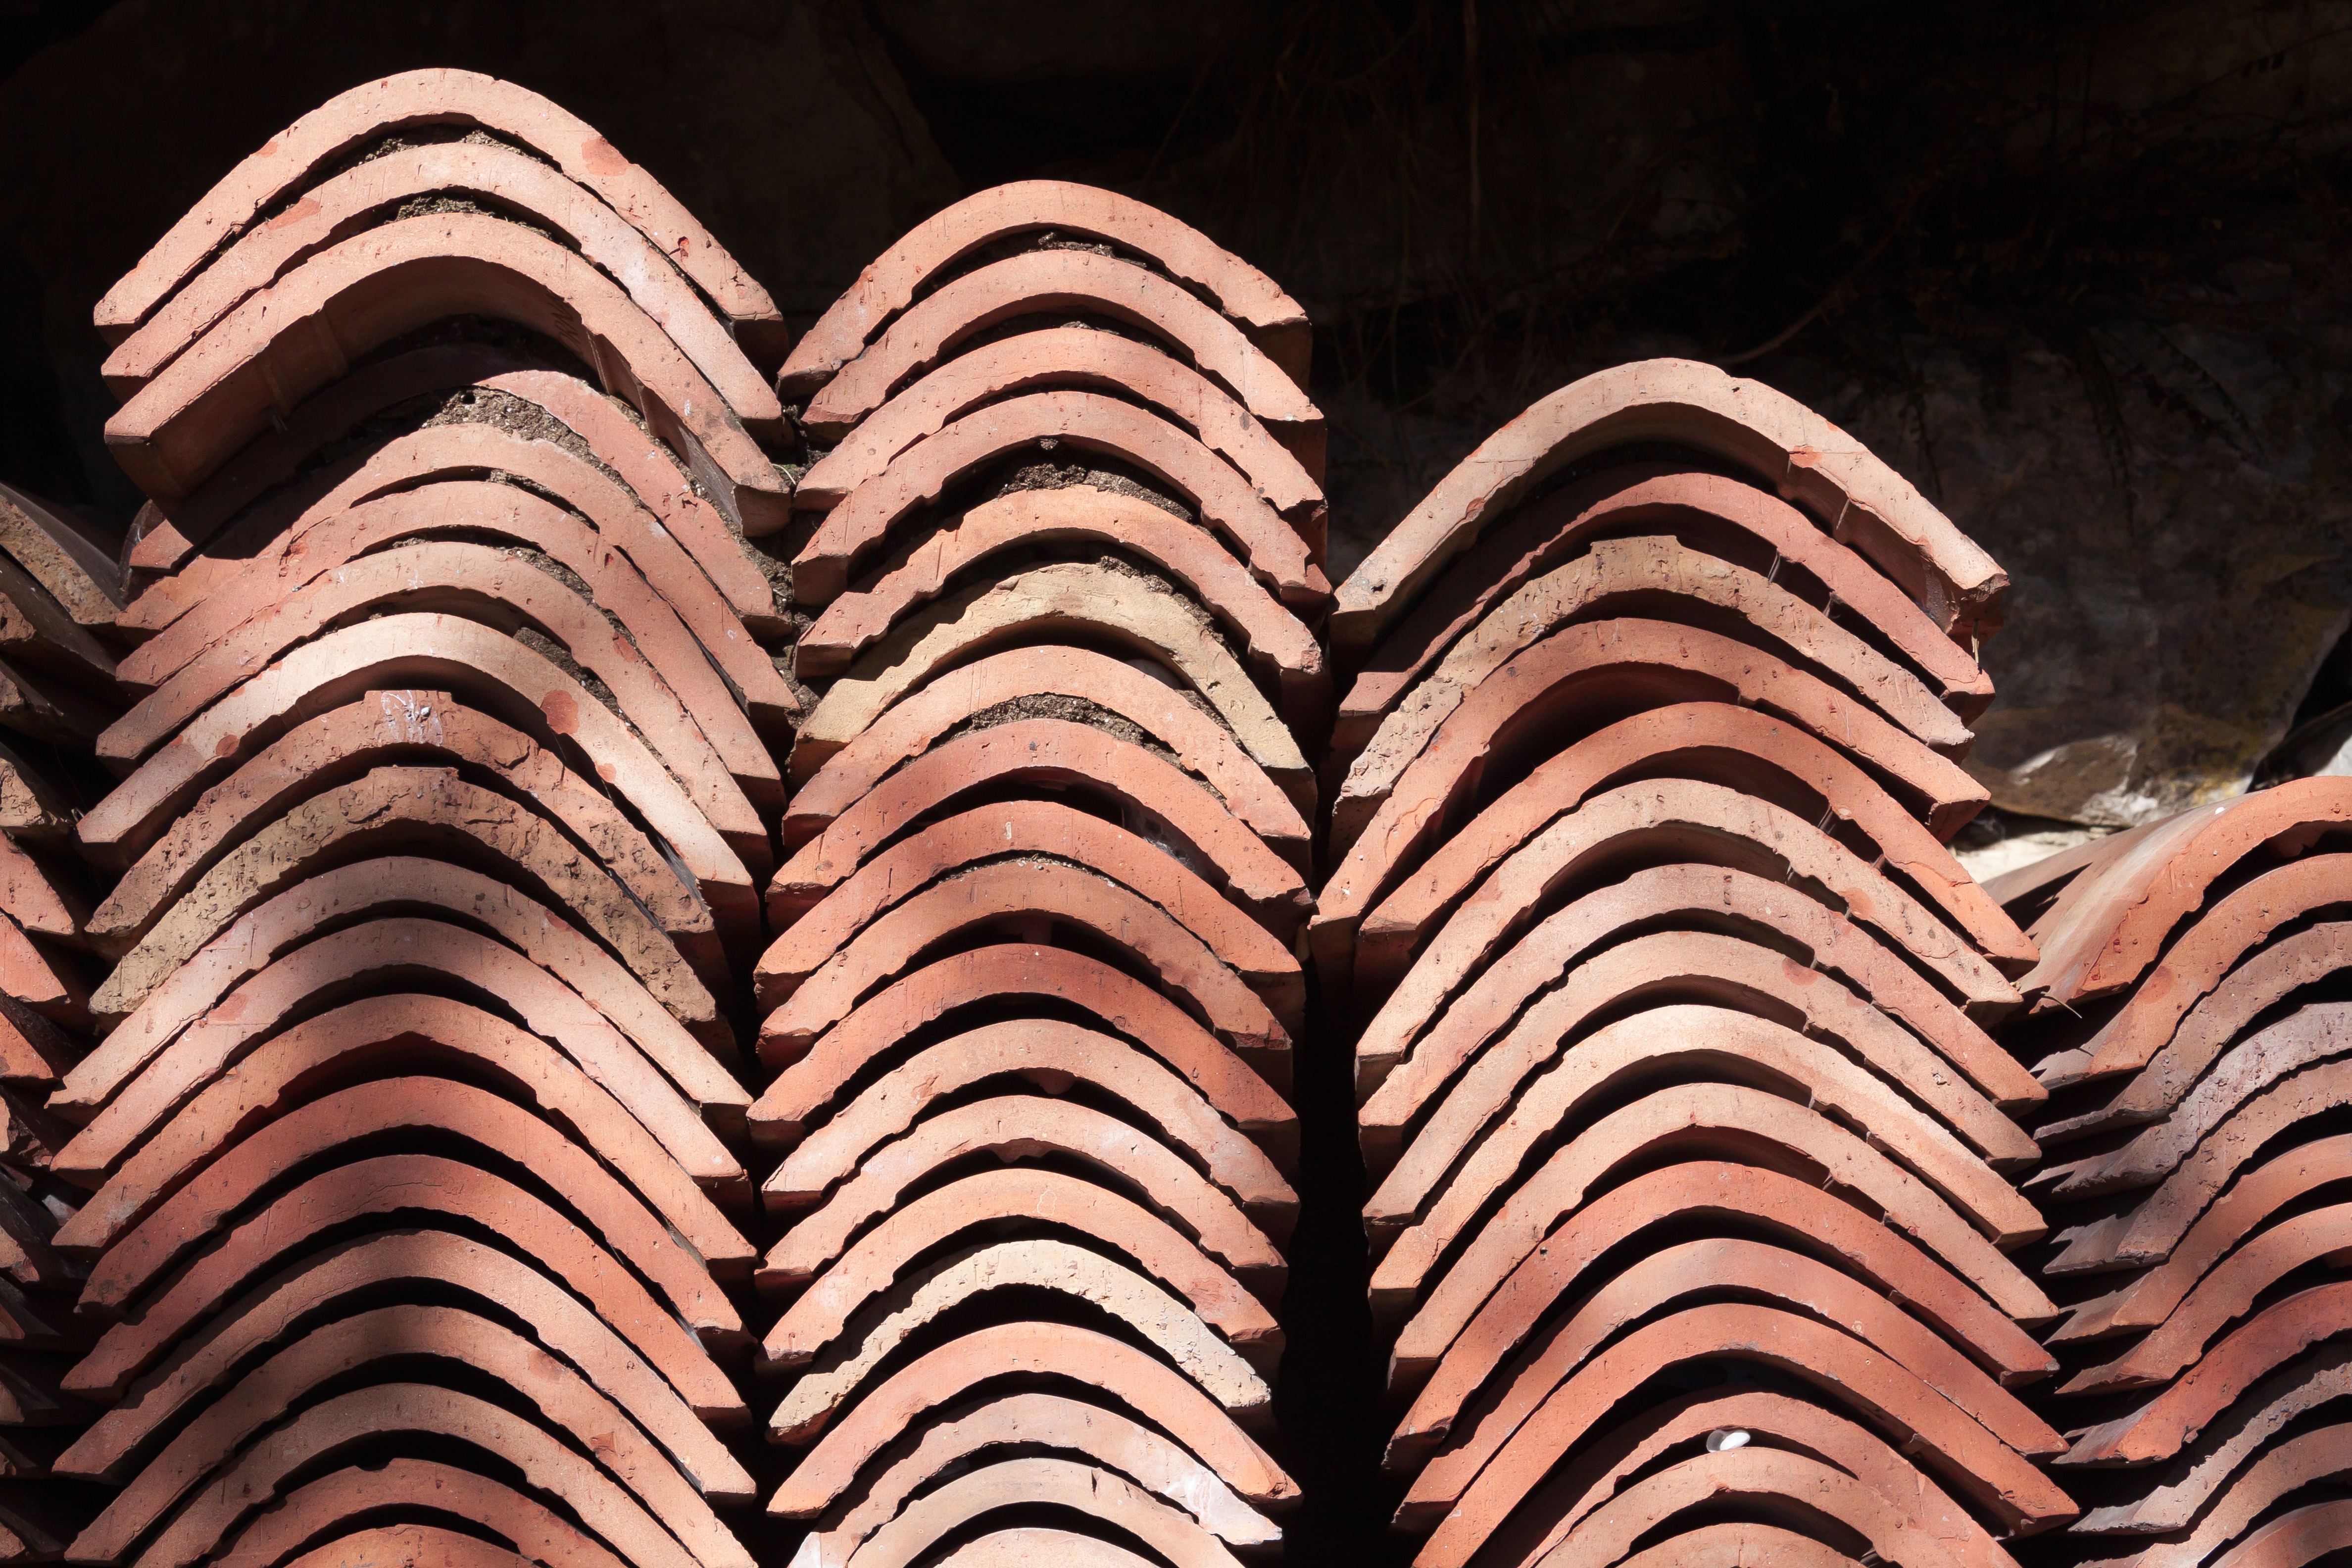
light, structure, wood, texture, spiral, pattern, line, red, color, shadow, tile, brick, material, circle, interior design, background, design, temple, symmetry, organ, layered, fund, construction material